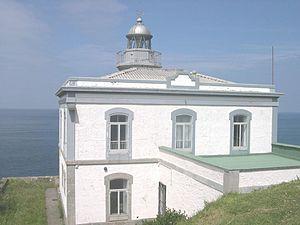
Le phare de Candás est un phare situé dans la paroisse civile de Candás de la commune de Carreño, dans la province des Asturies en Espagne.